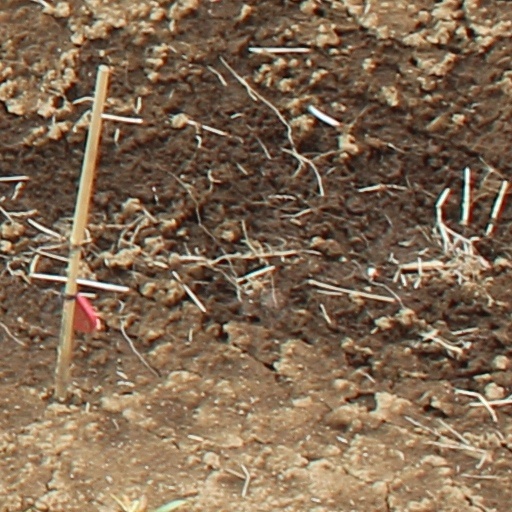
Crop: wheat